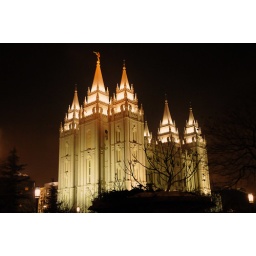
Salt lake temple night from near rs building warm